Salsa Cycles

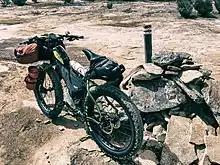
A Salsa Mukluk fatbike.

Salsa Cycles is an American bicycle brand based in Bloomington, Minnesota. The company produces touring, mountain, road, and gravel bicycles, as well as bicycle components. The Salsa Cycles brand, along with its sister brands Surly Bikes and All-City Cycles, is owned by the Bloomington-based Quality Bicycle Products. The Salsa brand is widely recognized by winter biking enthusiasts in cold climates.